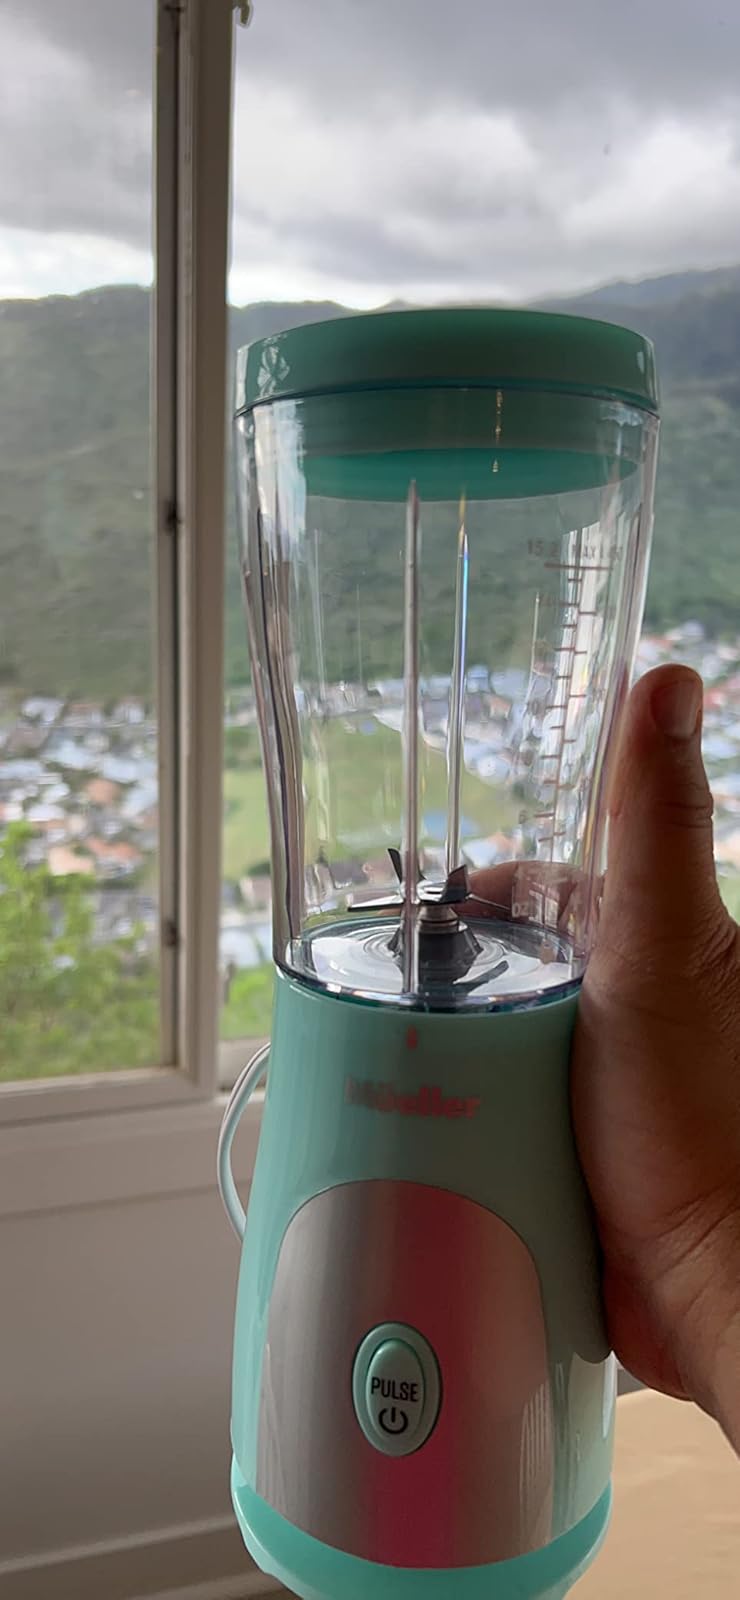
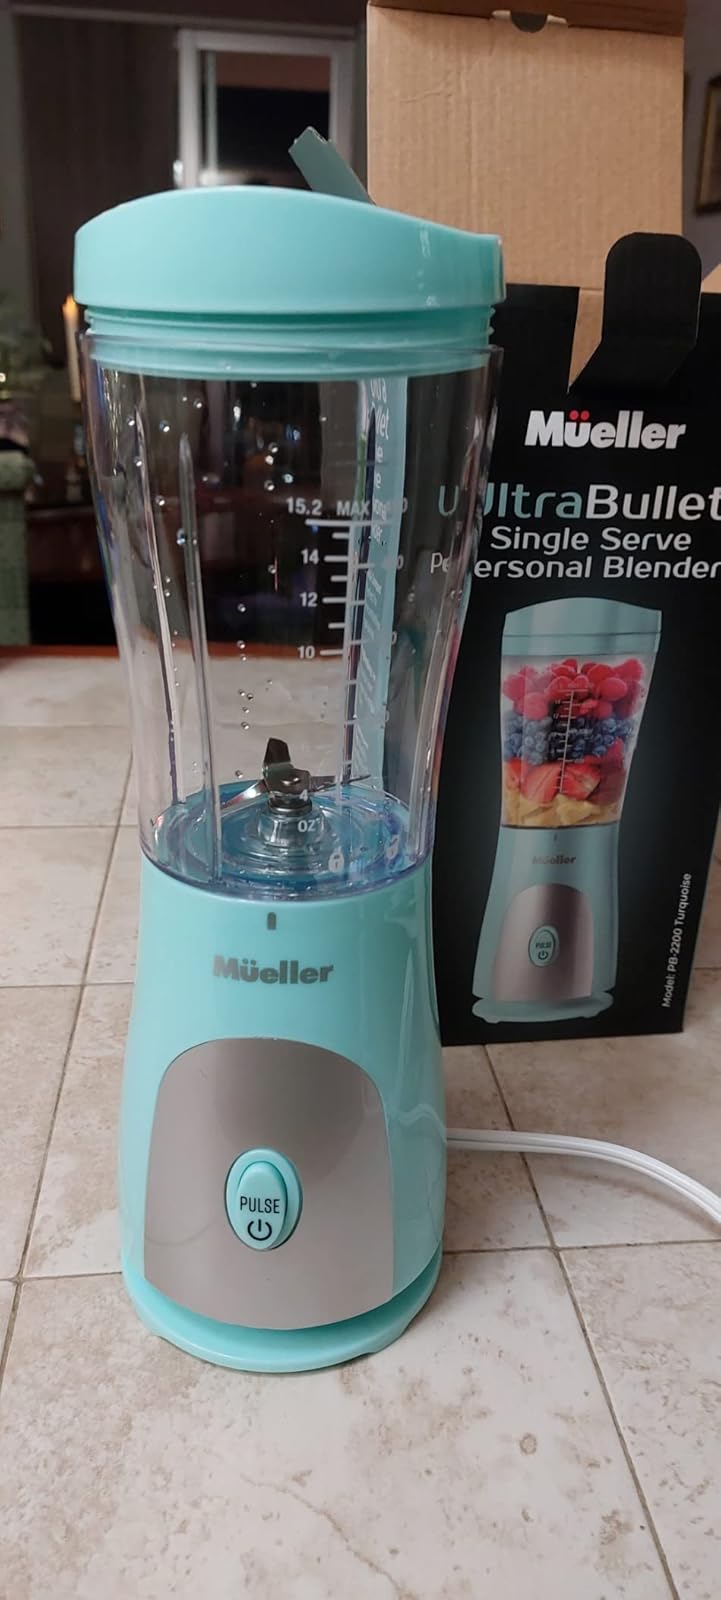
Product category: items_blender
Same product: yes